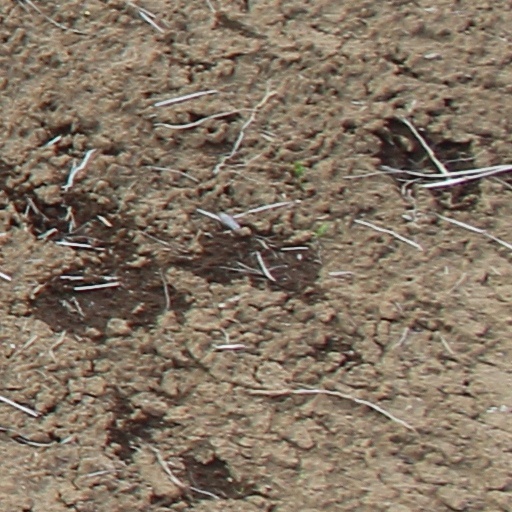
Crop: wheat